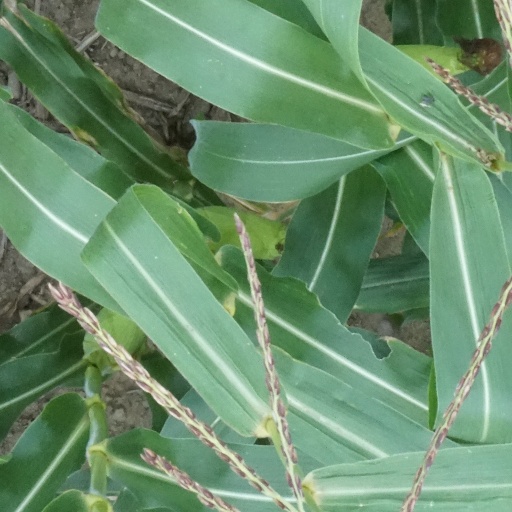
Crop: maize; corn